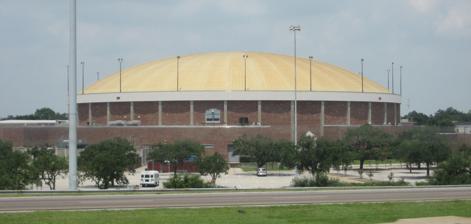
Building: Mobile Civic Center
Country: United States of America
Year built: 1964
Arena in Alabama, United States Mobile Civic Center Former names Mobile Municipal Auditorium (1964–1980s) Location 401 Civic Center Drive Mobile, Alabama , 36602 Coordinates 30°41′10″N 88°02′41″W / 30.68605°N 88.04478°W / 30.68605; -88.04478 Owner City of Mobile Operator ASM Global Capacity Theater: 1,940 Expo Hall: 3,000 Arena: 10,112 Surface Multi-Surface Construction Broke ground 1962 Opened July 9, 1964 Construction cost $10 million ($98.2 million in 2023 dollars ) Tenants Mobile Mysticks ( ECHL ) (1995–2002) Mobile Seagulls ( IPFL ) (2000) Mobile Revelers ( NBDL ) (2001–03) Mobile Wizards ( AF2 ) (2002) Mobile Civic Center (formerly Mobile Municipal Auditorium ) is a multi-purpose facility located in Mobile, Alabama . Owned by the City of Mobile and operated by ASM Global, the facility consists of three venues: a theater, an expo hall, and an arena. It is suitable for large indoor events including sporting events and trade shows. The theater seats for 1,938, while the expo hall can seat 3,000. The largest venue of the Mobile Civic Center is the arena, which can seat 10,112. The Civic Center started redevelopment in March 2018. The arena, expo hall and theater will be demolished in 2024 and replaced with a $300 million arena targeted to open in 2027. Background The structure opened as the Mobile Municipal Auditorium on July 9, 1964. It celebrated its opening with a "Holiday on Ice" ice skating show. It was built with the city's longtime Mardi Gras celebrations in mind. The concourse area is often used for balls during Mardi Gras. The building's "entertainment profile increased significantly" during the 1970s, hosting dozens of popular acts, including Elvis Presley , Chicago , Led Zeppelin , The Jacksons , the Rolling Stones , KISS , and Fleetwood Mac . It did not earn revenue however, and it stopped regularly booking big-name acts in the mid-1980s following a fraud scandal. In 1985 irregularities in the Civic Center's finances were spearheaded by finance director and former Mobile mayor Gary Greenough, who was convicted for multimillion-dollar fraud. The preceding year, the Civic Center posted losses of $435,000. The fraud charges, plus competition from other Gulf Coast auditoriums (in Biloxi and Pensacola ) and the city's open Convention Center caused the complex to go into a decline. For years following Greenough's conviction it gave the Mobile Civic Center a bad rap throughout the music industry causing all big-name performers to bypass Mobile opting for either Biloxi or Pensacola. In recent years, the complex has been called "aging and deteriorating." By the early 2010s, the center ran a deficit $600,000–$800,000 per year. For many years, the auditorium has been used for the Mobile Opera, Mobile Ballet, Distinguished Young Women, Mobile International Festival, and high school graduation ceremonies. Top touring acts regularly skip the complex and it has been without a regular tenant since the departure of the Mobile Mysticks hockey team in 2002. On January 29, 2015, Mobile Mayor Sandy Stimpson issued a statement announcing that the Civic Center will close in April 2016 for redevelopment. City officials were then in search of a public-private partnership to help fund the efforts. 11 months later, Stimpson delayed the closing by two years, needing more time to find a private partner interested in redevelopment. The facility will be demolished starting in August 2024 and replaced with a 10,275-seat arena by 2027. The new venue will cost $300 million and feature a rectangular design, three levels with premium seating and suites, and a large balcony to overlook Mardi Gras parades.  Plans for the new facility do not include a theater. The Theater The 1,940-seat theater is used for concerts , Broadway shows, and other theatrical events. The Theater is connected to the Arena by a glass promenade. The theater is known for its acoustics, unobstructed views, and backstage facilities. It contains a 90 by 60 foot (27 by 18 m) stage. Expo Hall With 28,000 square feet (2600 m 2 ) of space, the Expo Hall can be used for conventions, trade shows, sporting events, banquets, and even concerts as well as other events. It seats 2,200 for seating events and up to 3,000 for concerts. It has a 40 by 32 foot (12 by 28 m) portable stage and a dance floor that can accommodate 1,500. The Arena The tallest building in the complex at seven stories tall, the Civic Center Arena (previously known as the Municipal Auditorium ) features a domed roof. It features 80,000 square feet (7400 m) of space for sporting events and trade shows. There are 6,120 permanent seats at the arena, which for sporting events and concerts seats up to 10,112. The arena's main floor is encircled by 15 meeting rooms. There are eight concession stands, plus three locker rooms. In addition to trade shows, concerts, and sporting events, ice shows, circuses, wrestling, conventions and banquets can be held at the arena. The arena hosted the Mobile Mysticks of the East Coast Hockey League , WCW Beach Blast (1992) , and Uncensored (1998) , as well as hosting the Mobile Seagulls of the National Indoor Football League and Mobile Wizards of the af2 . It also was the site of the 1991 Sun Belt Conference men's basketball tournament. The Mobile Revelers played at the venue from 2001 to 2003 until the team folded citing low attendance. Mobile Civic Center Arena is still in use, and continues to serve as the Mobile stop of World Wrestling Entertainment , Ringling Brothers and Barnum and Bailey Circus , Disney on Ice and Champions on Ice . Seating capacities are: Hockey, 8,030; Basketball, 8,000; End-stage concerts, 8,119-9,920; Center-stage concerts, boxing and wrestling, 10,000. Notable concerts The Monkees performed here on August 12, 1967, as part of their 1967 US tour. Bob Dylan performed at the Municipal Auditorium on April 29, 1976, During His Rolling Thunder Revue Tour Elvis Presley performed at Municipal Auditorium on seven occasions (14 September 1970, 20 June 1973, 2 June 1975 (two shows), 29 August 1976 (two shows) and 2 June 1977.) The Jacksons performed at Municipal Auditorium on July 18, 1981, during their Triumph Tour . Tina Turner performed here on November 21, 1987, during her Break Every Rule Tour . Led Zeppelin performed at Municipal Auditorium on May 13, 1973. Guns N' Roses performed at Municipal Auditorium on November 3, 1987, as part of the Appetite for Destruction Tour . The Eagles performed at Civic Center during the "Hell Freezes Over" tour May 12, 1995 Elton John performed at the Civic Center during his Wonderful Crazy Night Tour on March 15, 2016. Van Halen performed at the Civic Center in 1980 and 1982. The Wiggles performed at the Civic Center during their "Wiggledancing! Live On Stage" tour on July 30, 2006. Bon Jovi performed on September 27, 1989, the first sellout show in years following a 1985 fraud scandal that caused big-name bands to boycott Mobile. References